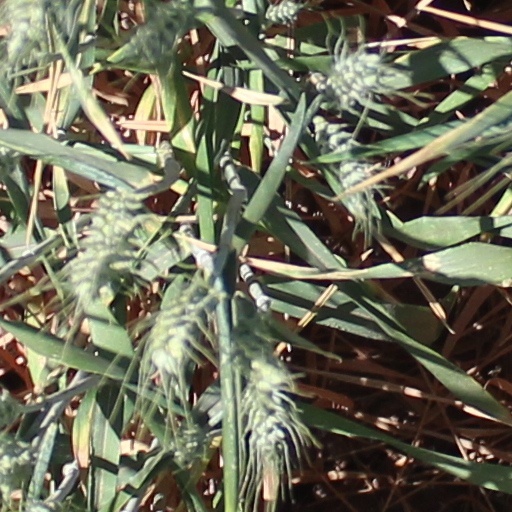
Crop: wheat